Mikhail Skobelev

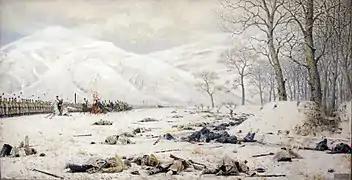
"Skobelev in the battle of Shipka", Vasili Vereshchagin, 1883

He was promoted to major-general, decorated with the Order of St George, and appointed the first governor of the Ferghana Oblast. In the Russo-Turkish War (1877–1878), he crossed the Danube with the 8th Corps. Skobelev commanded the Caucasian Cossack Brigade in the attack of the Green Hills at the second battle of Pleven. An infantry division under Skobelev's command assailed the Grivitsa redoubt to the north. Schakofsky managed to take two redoubts, but by the end of the day the Ottoman forces succeeded in repulsing all the attacks and retaking lost ground. Russian losses amounted to 7,300, and the Ottomans' to 2,000.